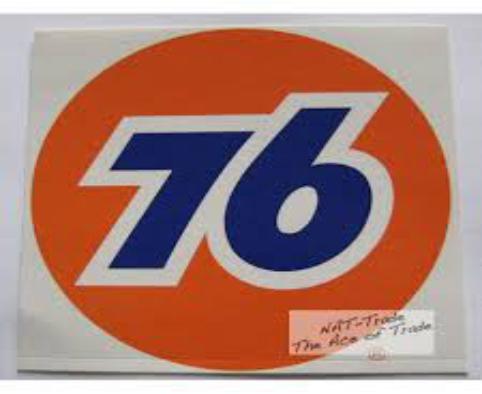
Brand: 76
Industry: Clothes